Carlton Carriage Company

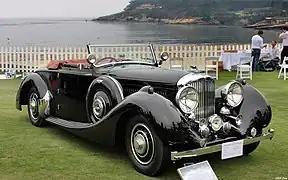
1938 Bentley 4¼ Litre with Carlton Drophead Coupe coachwork. Pebble Beach Concours d'Elegance, 2009

The Carlton Carriage Company was a London coachbuilder that provided bespoke coachwork for some of the finest car makers of the 1920s and 1930s. They are best known for their drophead coupes which are archetypal designs of the British Jazz Era.